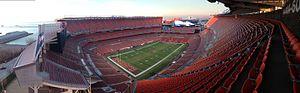
Le FirstEnergy Stadium, officiellement FirstEnergy Stadium, Home of the Cleveland Browns, est un stade de football américain situé sur les rives du Lac Érié à North Coast Harbor, un district du centre de Cleveland, Ohio. L'utilisation normale du terrain est seulement pour le football américain, mais il a été construit avec une surface de jeu assez grande pour lui permettre d'accueillir des matches internationaux de football.